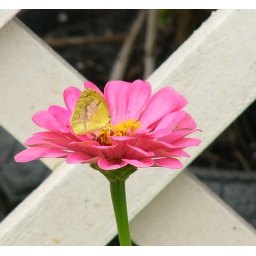
on a pink zinnia....The butterfly has been ID'd by Betty J. as a &amp;quot;Sleepy Orange.&amp;quot;